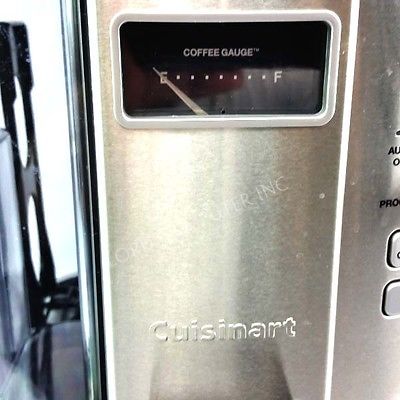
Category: coffee maker